Kalpana (1948 film)

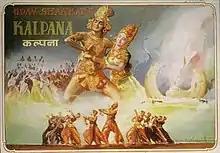
Poster

Kalpana is a 1948 Indian Hindi-language dance film written and directed by dancer Uday Shankar. It is his only film. The story revolves around a young dancer's dream of setting up a dance academy, a reflection of Shankar's own academy, which he founded at Almora. It starred Uday Shankar and his wife Amala Shankar as leads.